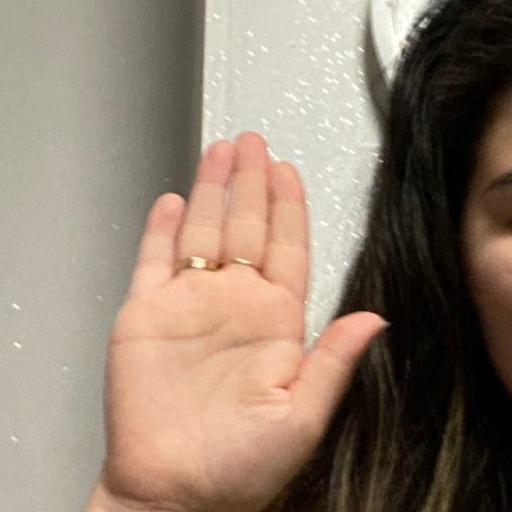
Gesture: stop